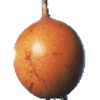
Label: Granadilla 1